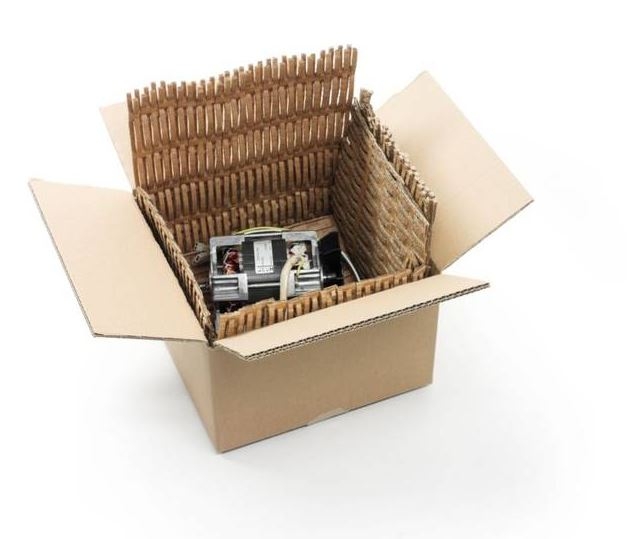
Label: cardboard